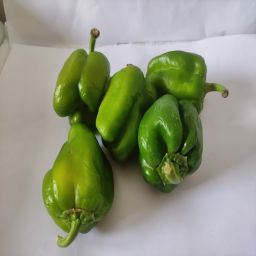
Crop: Bell Pepper
Quality: Unripe